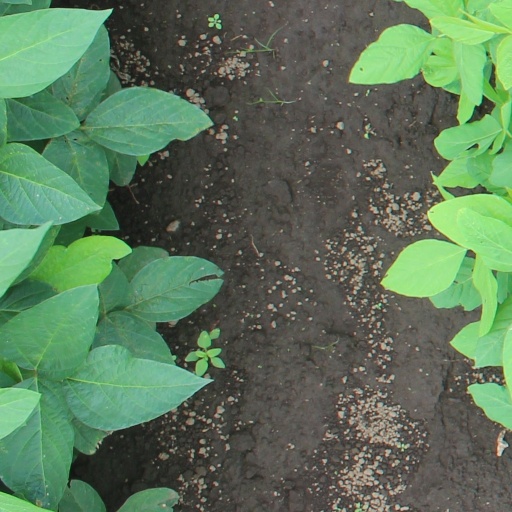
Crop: soybean